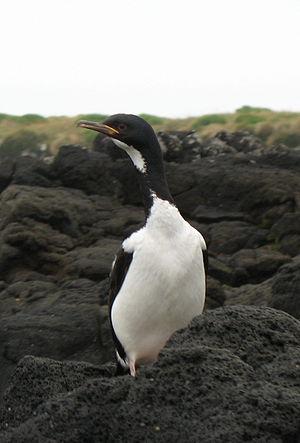
Le Cormoran des Auckland est une espèce d'oiseau de la famille des phalacrocoracidés endémique de Nouvelle-Zélande.